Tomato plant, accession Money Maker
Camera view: tilt-top (135 deg); turntable rotation: 240 degrees
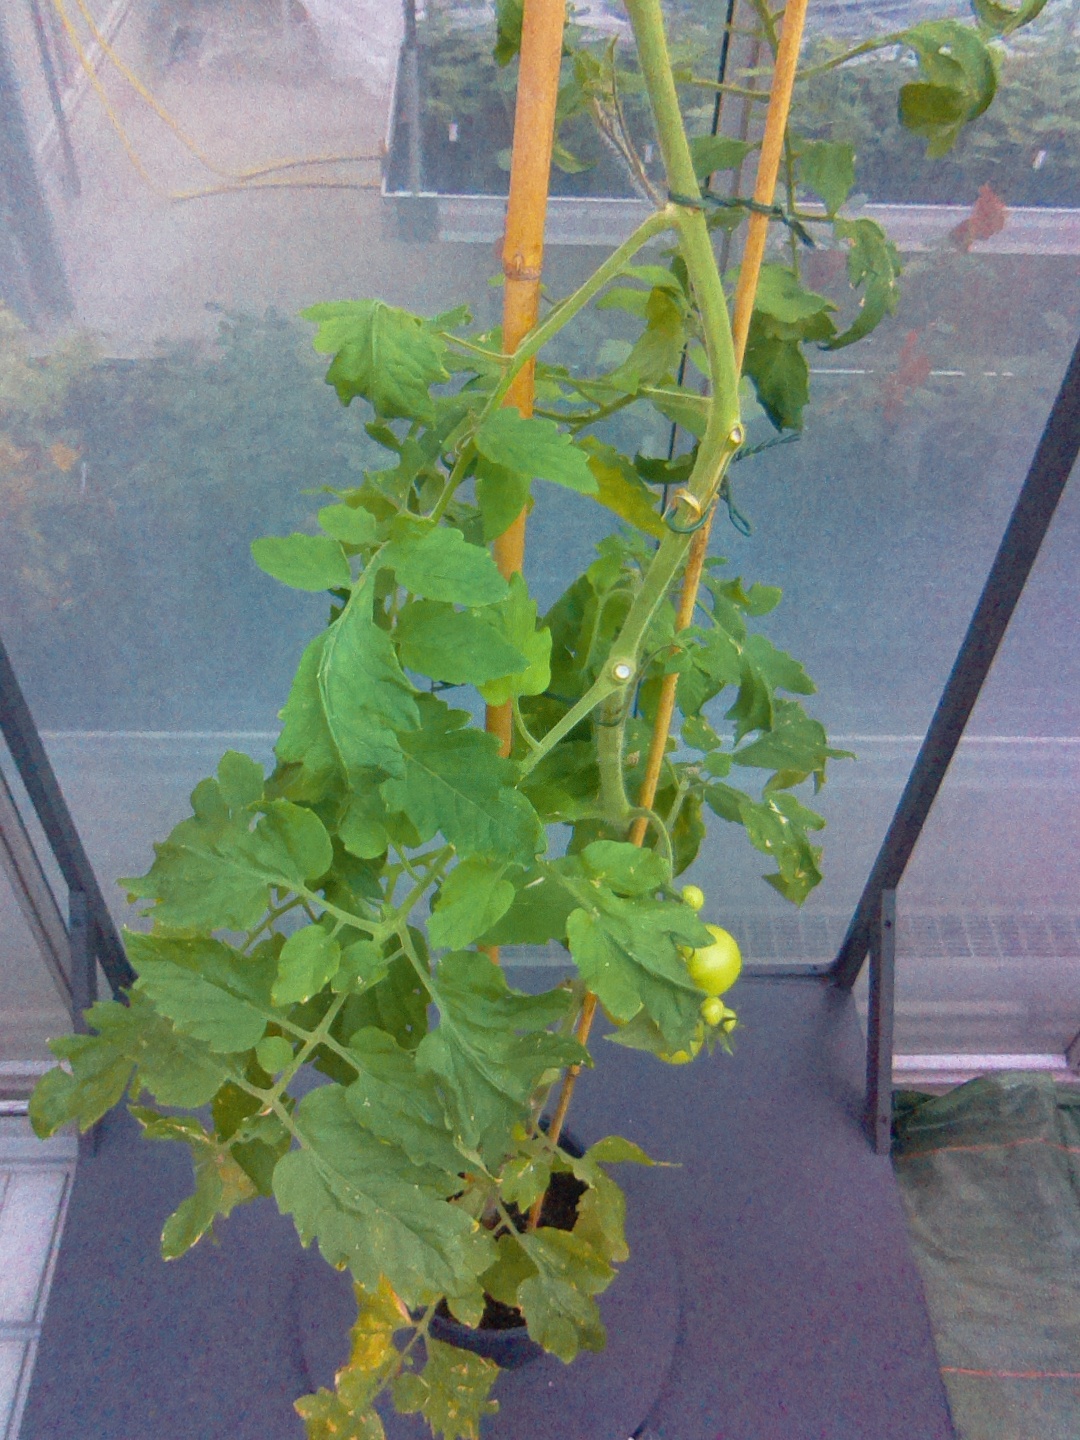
BBCH growth stage 77: 70%-80% of final fruit size